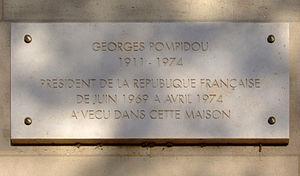
La plaque commémorative en mémoire de Georges Pompidou apposée sur le 24 quai de Béthune à Paris
Le quai de Béthune est un quai situé le long de la Seine sur l'île Saint-Louis dans le 4ᵉ arrondissement de Paris.
L'élection présidentielle française de 1974 est la quatrième élection présidentielle sous la Vᵉ République et la troisième au suffrage universel direct. Elle se tient les 5 et 19 mai 1974, à la suite de la mort du président Georges Pompidou, malade.